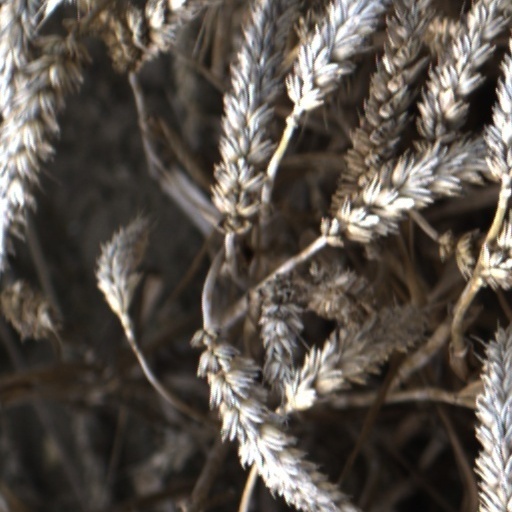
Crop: wheat